Rhiwbach Tramway

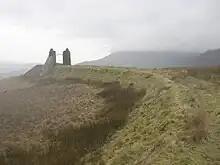
The head of the No. 3 incline of the Rhiwbach Tramway in 2007

The Rhiwbach Tramway was a Welsh industrial, narrow gauge railway connecting the remote slate quarries east of Blaenau Ffestiniog with the Ffestiniog Railway. It was in use by 1862, and remained so until progressively closed between 1956 and 1976. The route included three inclines, one of which became the last operational gravity incline in the North Wales slate industry. The tramway was worked by horses and gravity for much of its existence, but a diesel locomotive was used to haul wagons on the top section between 1953 and its closure in 1961.